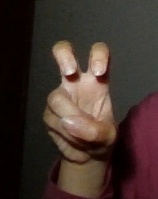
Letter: toot